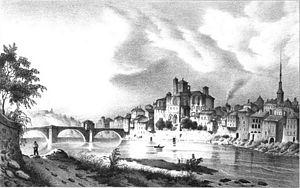
Romans-sur-Isère (Drôme)
Romans-sur-Isère est une commune française située dans le département de la Drôme, en région Auvergne-Rhône-Alpes.